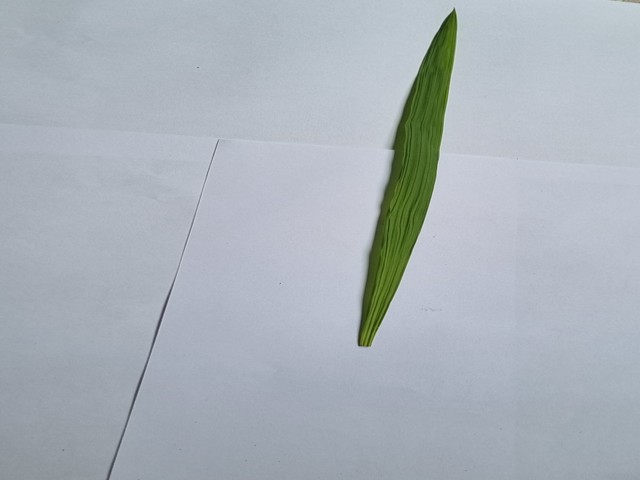
Plant: betal